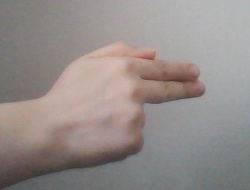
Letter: ghain